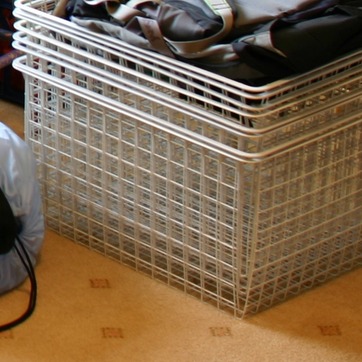
Material: plastic